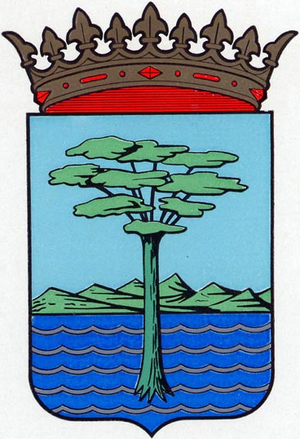
Bata
Bata er en by i Ækvatorialguinea, landets næststørste by efter hovedstaden Malabo, og den største by i den del af landet, der ligger på det afrikanske fastland. Byen har et indbyggertal på 250.770.